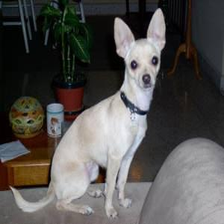
Species: dog
Breed: chihuahua